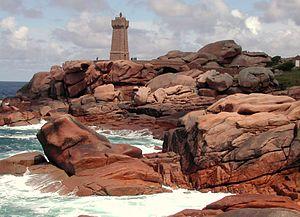
Ploumanac'h dans les Côtes-d'Armor [[:fr: Bretagne [Bretagne ]]